Acton Burnell Castle

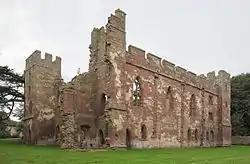
Acton Burnell Castle in 2016

Acton Burnell Castle is a 13th-century fortified manor house, located near the village of Acton Burnell, Shropshire, England. It is believed that the first Parliament of England at which the Commons were fully represented was held here in 1283. Today all that remains is the outer shell of the manor house and the gable ends of the barn. It is a Grade I listed building on the Statutory List of Buildings of Special Architectural or Historic Interest.